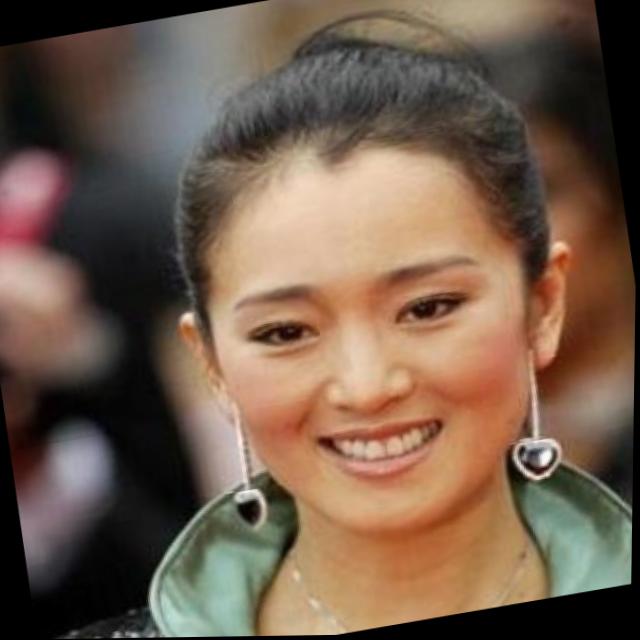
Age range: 21-44